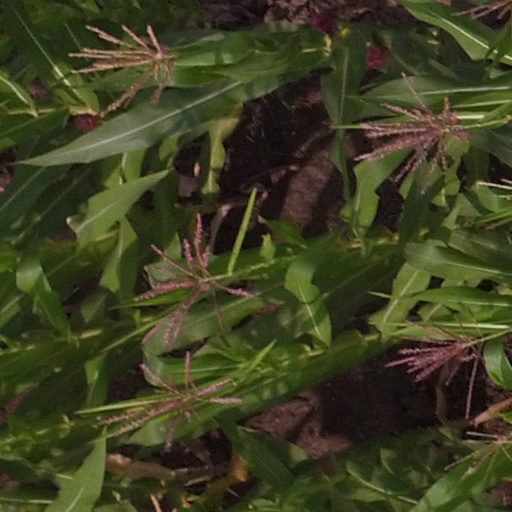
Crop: maize; corn